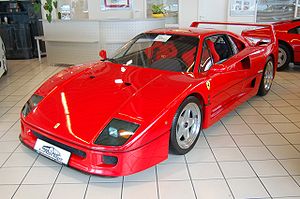
Ferrari F40
Ferrari F40 var, mens den blev produceret, Ferraris dyreste bil. Fra 1987 til 1989 var det verdens hurtigste masseproducerede bil. Den blev produceret fra 1987 til 1992. Der er produceret 1311 i alt. Og det er den sidste Ferrari som Enzo selv godkendte inden sin død.